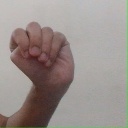
अक्षर: ठ